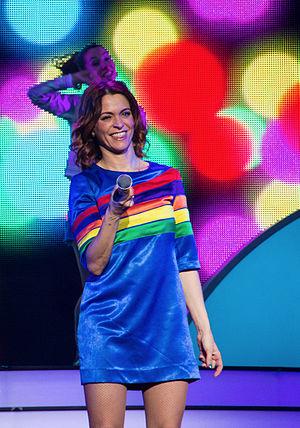
Karen Franciska Maria Louisa Damen est une chanteuse, actrice et présentatrice belge connue comme la chanteuse rousse de K3, un groupe musical de filles très populaire en Flandres.